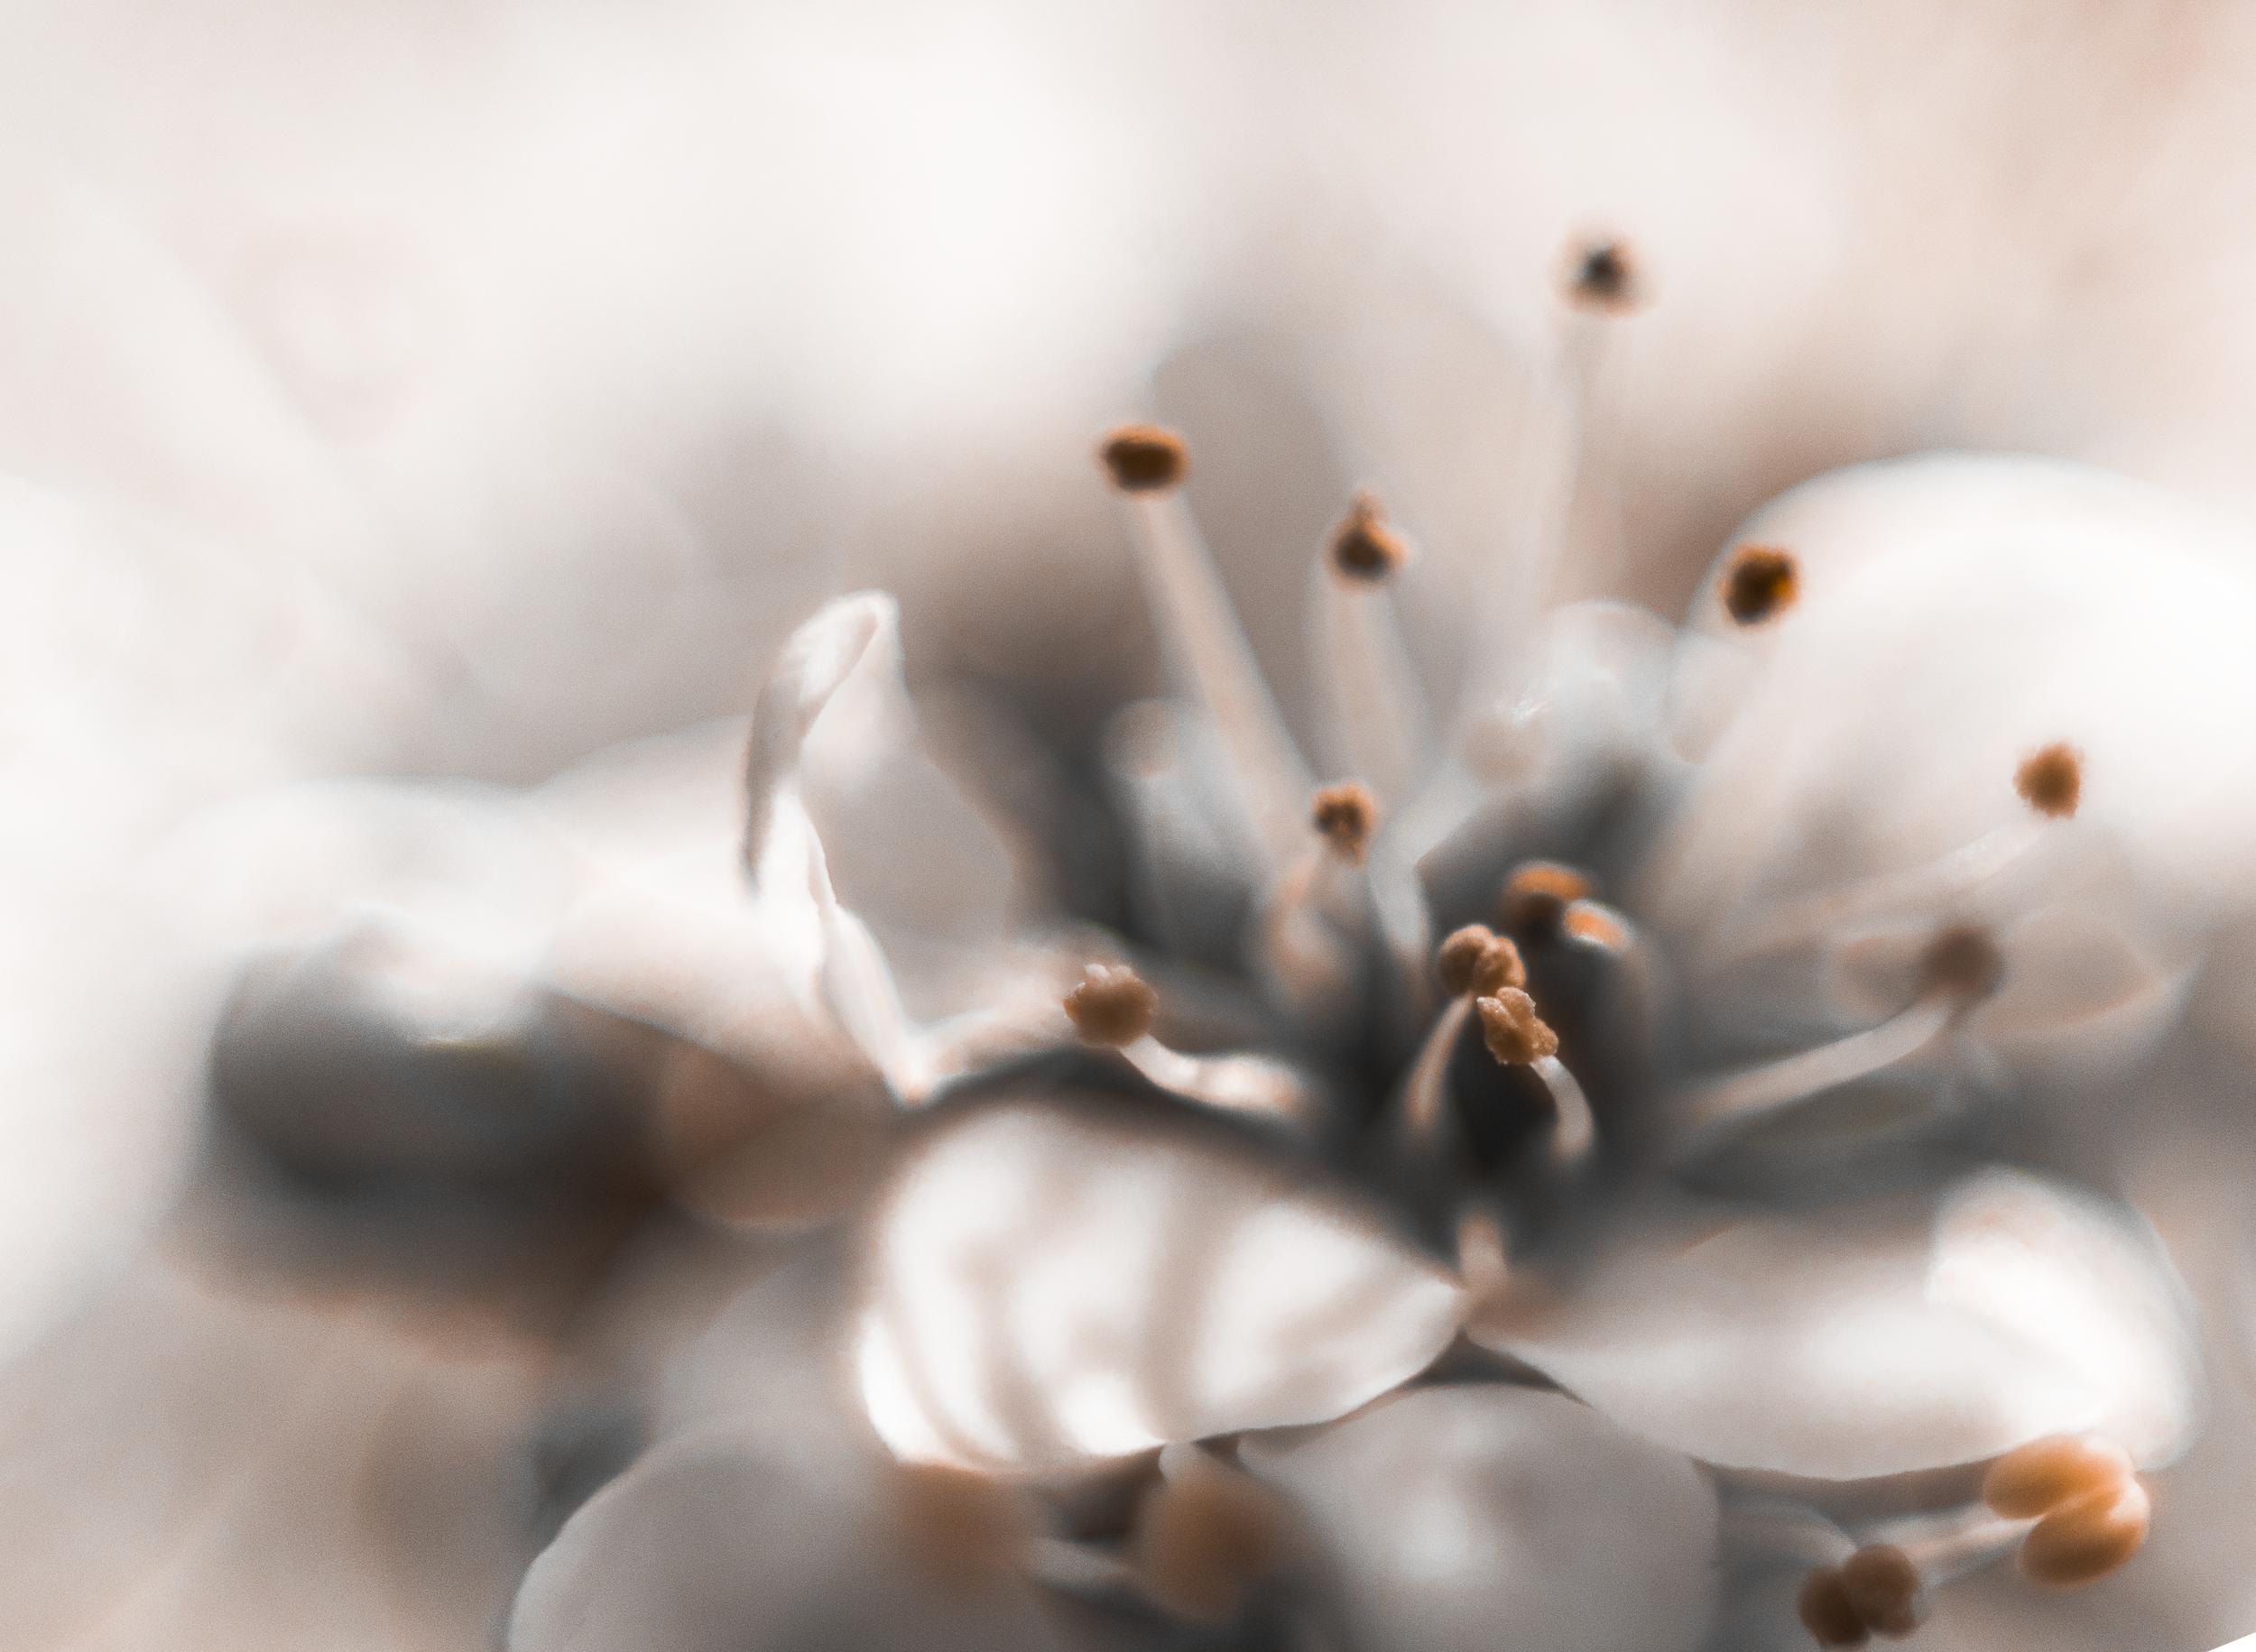
hand, nature, branch, blossom, light, plant, white, photography, leaf, flower, petal, bloom, europe, spring, color, macro, nikon, closeup, flora, close up, happiness, fleur, blanc, passion, nikkor, d750, douceur, parfum, coeuruyann, tamines, softness, scent, perfume, treasure, macro photography, c uruyann